Eggs as food

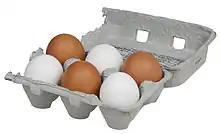
White and brown eggs in an egg crate

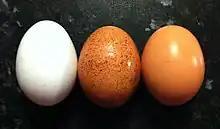
White, speckled (red), and brown chicken eggs

Most commercially farmed chicken eggs intended for human consumption are unfertilized, since the laying hens are kept without roosters. Fertile eggs may be eaten, with little nutritional difference when compared to the unfertilized. Fertile eggs will not contain a developed embryo, as refrigeration temperatures inhibit cellular growth for an extended period of time. Sometimes an embryo is allowed to develop, but eaten before hatching as with balut.